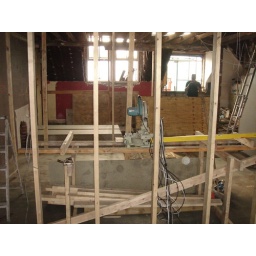
View from the master bedroom accross the lounge to the road side of the house. Nick is in the kitchen skiving..